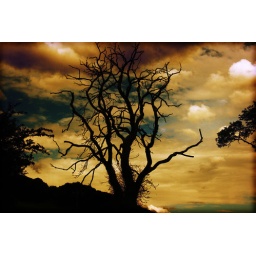
This tree is dead....but I still think it's beautiful. Snapped this through the van window in Wales.